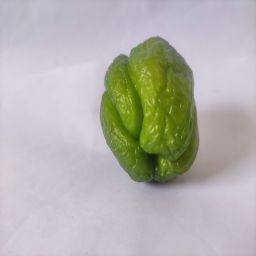
Crop: Bell Pepper
Quality: Ripe